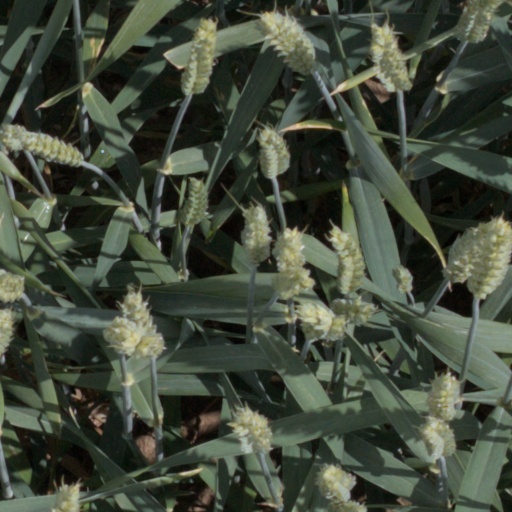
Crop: wheat